.401 Winchester Self-Loading

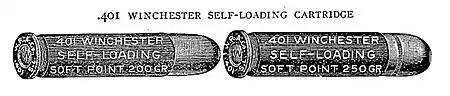
Illustration of a .401 Winchester Self-Loading rifle cartridge (1918).

Winchester introduced the .401SL in the Winchester '10 self-loading rifle as a supplement to the Winchester '07 and the .351SL in their offering of hi-power, self-loading rifles. The only chambering available in the Winchester Model 1910, the .401SL was used by France, Russia, and American company security forces in the First World War.